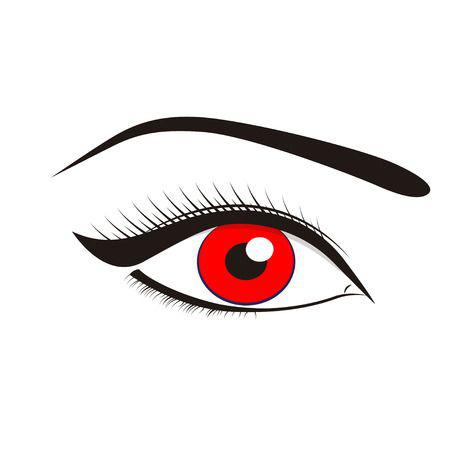
beautiful red eyes on a white background
Relation: Visible, Subjective